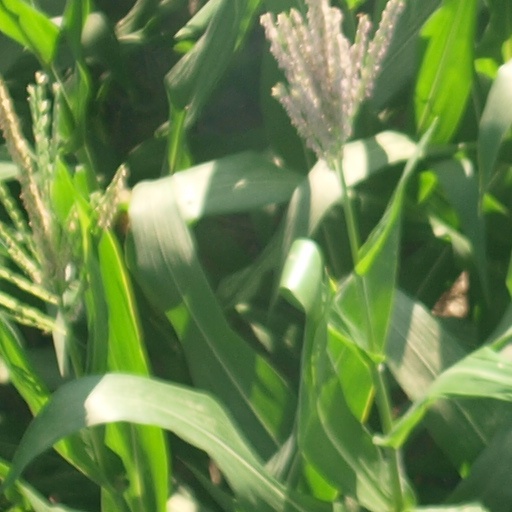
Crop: maize; corn